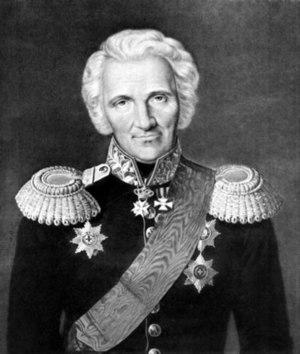
La famille von Lieven est une famille de noblesse allemande issue de Livonie. Une branche a essaimé en Suède au début du XVIIIᵉ siècle, orthographiée von Liewen. Les personnalités les plus célèbres de cette famille se distinguèrent en Russie impériale.
Le prince Charles Christophe von Lieven, né en 1767, décédé en 1844 est un militaire russe, homme politique russe, ministre de l'instruction publique du 25 avril 1828 au 18 mars 1833, commandant en chef du Régiment des Grenadiers de la Garde du 11 août 1798 au 1ᵉʳ novembre 1798.